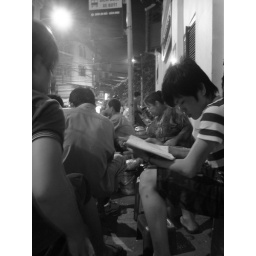
People hang out at an informal street vendor's &amp;quot;cafe&amp;quot; near a bus stop in Hanoi's old quarter.